Conesville, Iowa

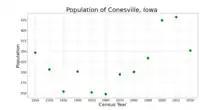
The population of Conesville, Iowa from US census data

According to the United States Census Bureau, the city has a total area of , all land.